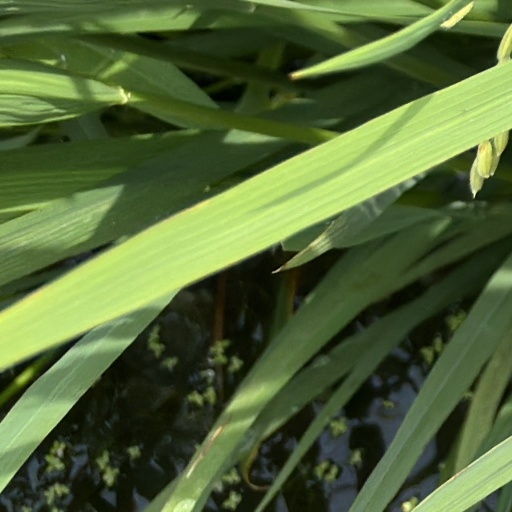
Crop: rice